Danny Cater

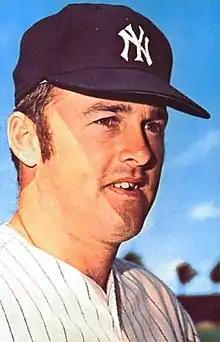
Cater in 1970

Danny Anderson Cater (born February 25, 1940) is an American former professional baseball first baseman, third baseman, outfielder, and designated hitter. He signed with the Philadelphia Phillies at the age of 18, on June 8, 1958. Cater played in Major League Baseball (MLB) for the Phillies (1964), Chicago White Sox (1965–1966), Kansas City / Oakland Athletics (1966–1969), New York Yankees (1970–1971), Boston Red Sox (1972–1974), and St. Louis Cardinals (1975).